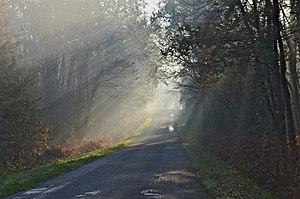
Route départementale D19, matin de brume, près de Juillaguet, Charente, France.
Juillaguet est une ancienne commune du sud-ouest de la France, située dans le département de la Charente, en région Nouvelle-Aquitaine, devenue le 1ᵉʳ janvier 2016 une commune déléguée au sein de la commune nouvelle de Boisné-La Tude.